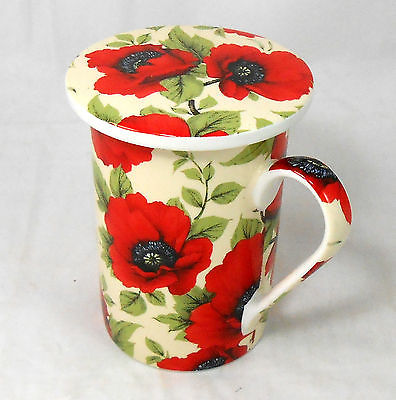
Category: mug